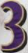
Number: 3